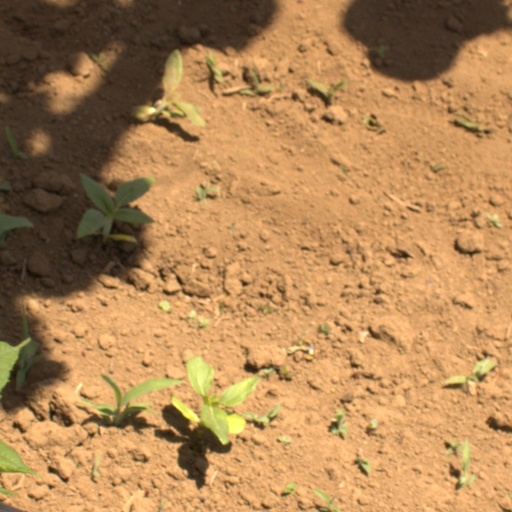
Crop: Jerusalem artichoke